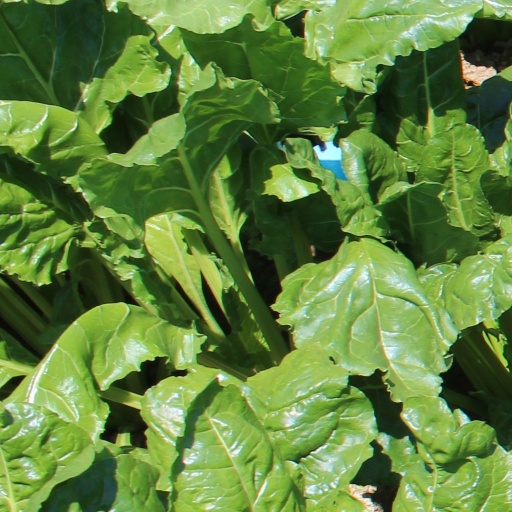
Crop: sugar beet